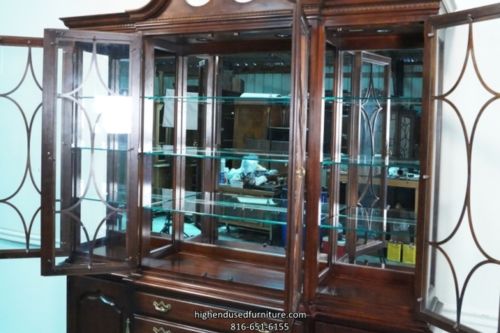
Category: cabinet